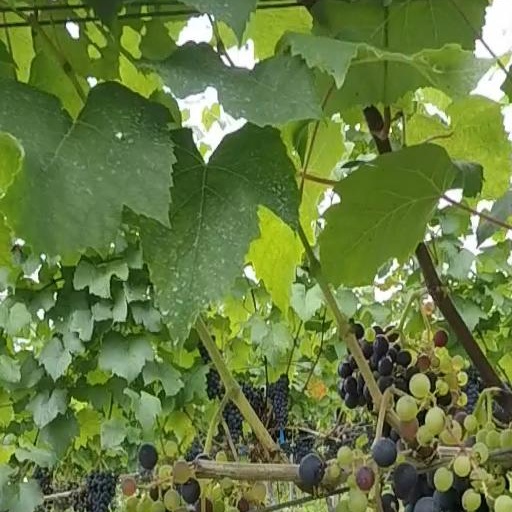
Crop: grape